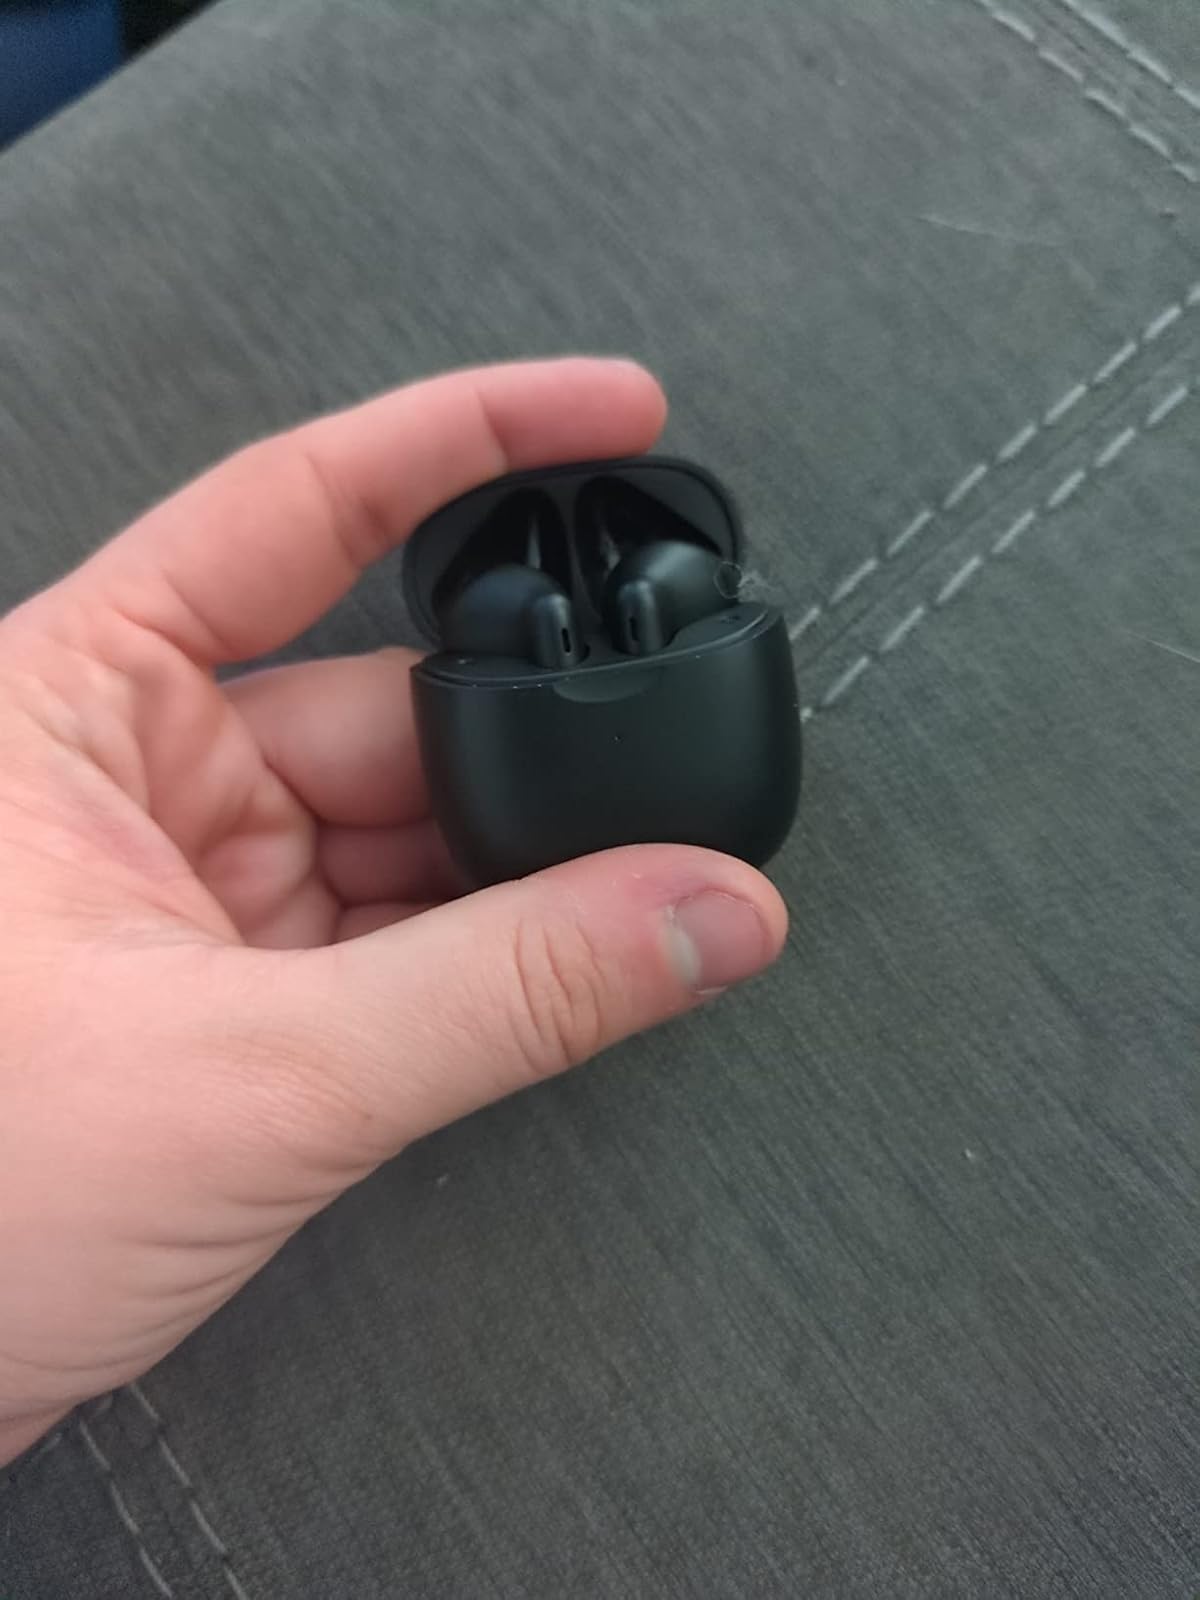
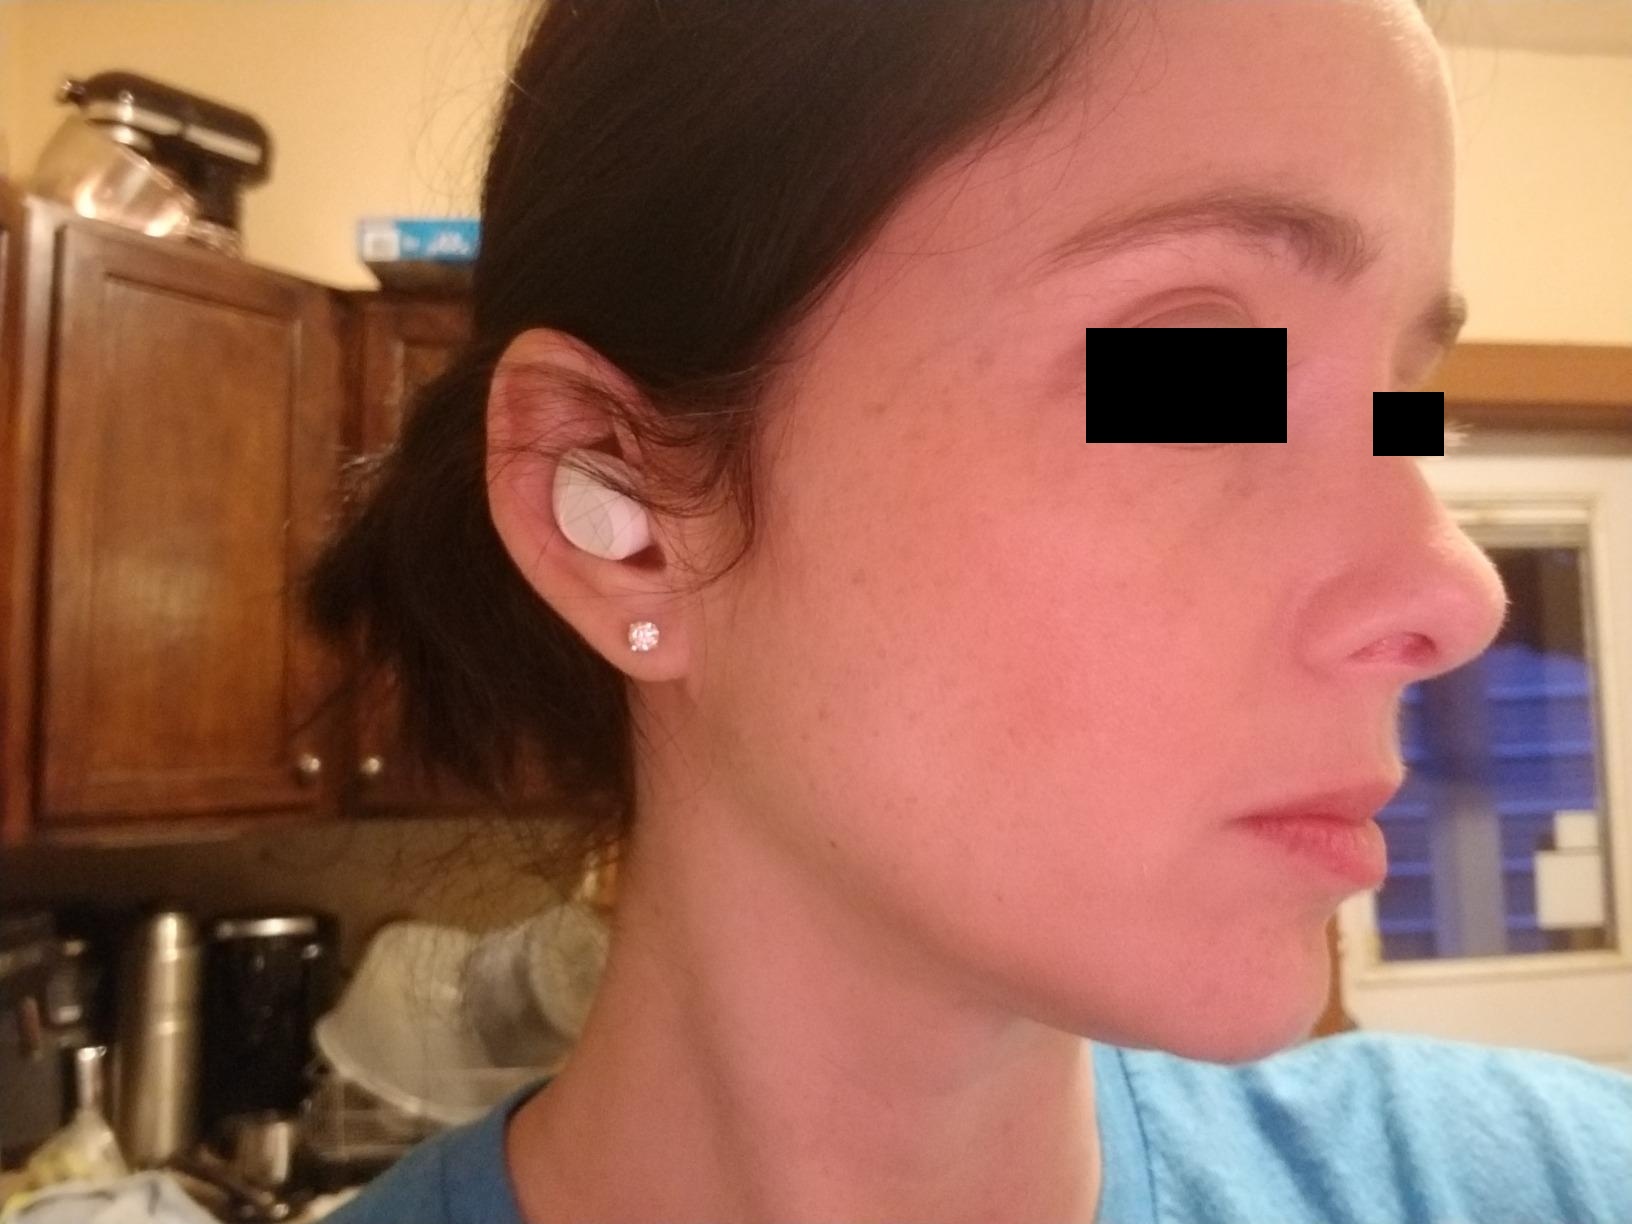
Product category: earbuds
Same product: no